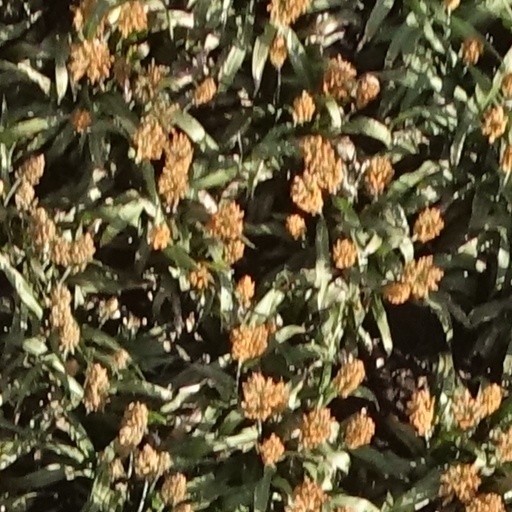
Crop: sorghum